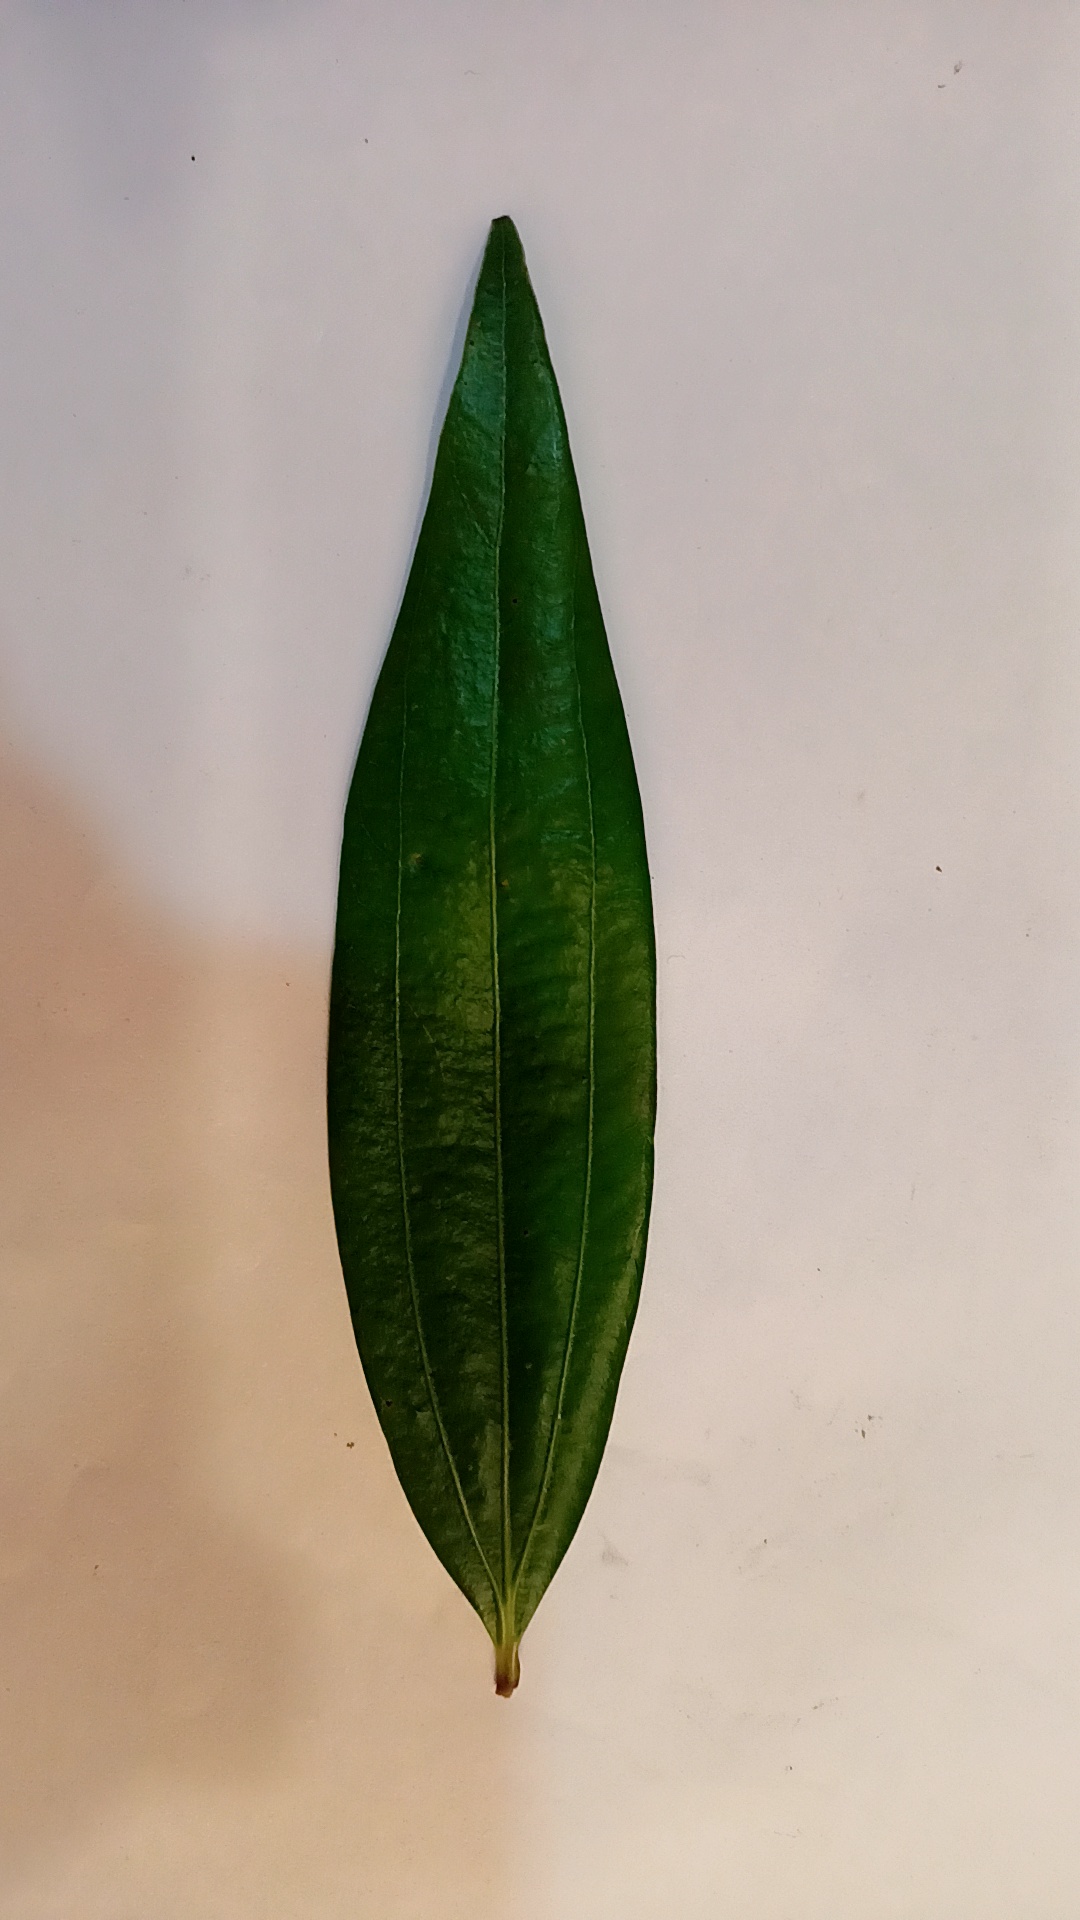
Label: Healthy